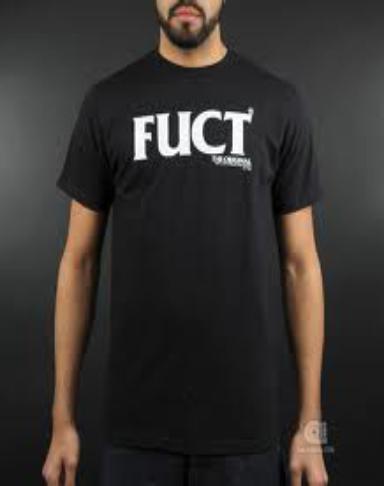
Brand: FUCT
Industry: Clothes